Stade de Balmont

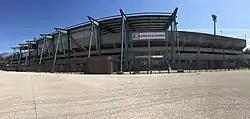

The Stade de la Duchère-Balmont, formerly the Stade de la Duchère or the Stade de Balmont, is a multi-purpose stadium in Lyon, France.